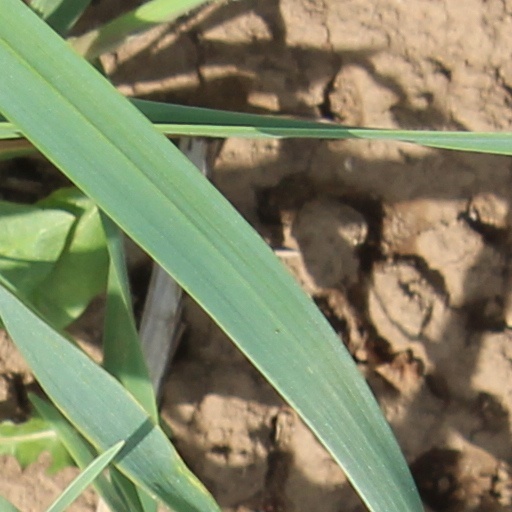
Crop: wheat